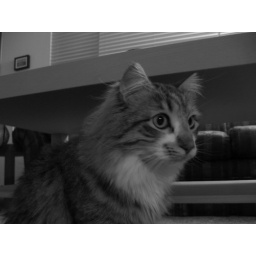
Pesh in black & white